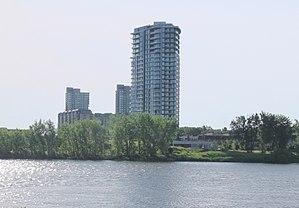
Tours résidentielles à la pointe sud de l'Ile-des-Soeurs
Verdun est un quartier résidentiel et un arrondissement de la ville de Montréal au Québec. Il est situé au sud-ouest de l'île de Montréal sur la rive du fleuve Saint-Laurent en aval de rapides de Lachine. Verdun est bordé au nord par la rivière Saint-Pierre, l'Autoroute 15 et le Pont Champlain, à l'ouest par le Canal de l'Aqueduc et au sud-ouest par l’arrondissement de LaSalle. Il englobe également l'Île-des-Soeurs. On y comptait 69 229 habitants en 2016.